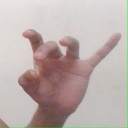
अक्षर: ओ